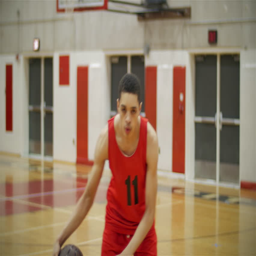
portrait of a basketball player dribbling the ball on an empty court